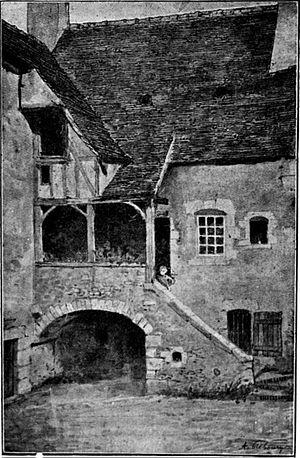
la maison de Rémy Belleau (1528-), poète français.
Rémy Belleau, né à Nogent-le-Rotrou en 1528, mort à Paris le 6 mars 1577, est un poète français de la Pléiade.